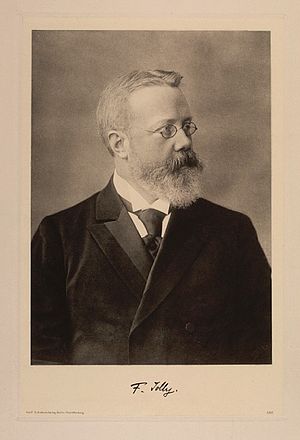
Friedrich Jolly
Friedrich Jolly var en tysk læge. Han var søn af Philipp von Jolly og bror til Julius Jolly.